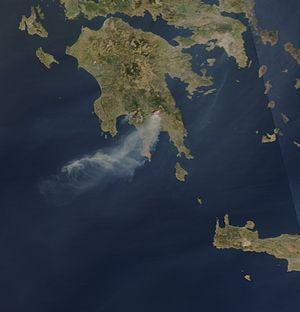
Une série d'importants feux de forêts est survenue en différents endroits de Grèce durant l'été 2007 jusqu'à ce qu'ils soient sous contrôle début septembre. Le feu le plus important et le plus destructeur est apparu le 23 août. Il s'est rapidement propagé et resta incontrôlable jusqu'au 27 août. Les feux affectèrent l'ouest et le sud du Péloponnèse et le sud de l'Eubée. Pour le seul mois d'août, il y eut 67 morts. Au total 84 personnes perdirent la vie à cause des feux, dont plusieurs pompiers.